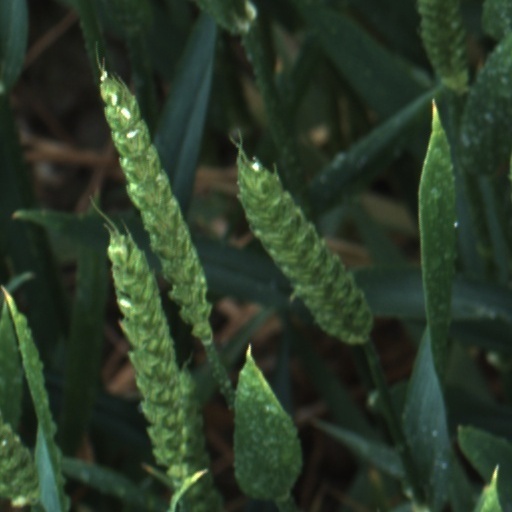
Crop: wheat